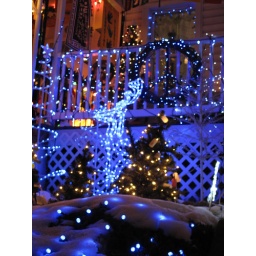
the blue house with snow in front